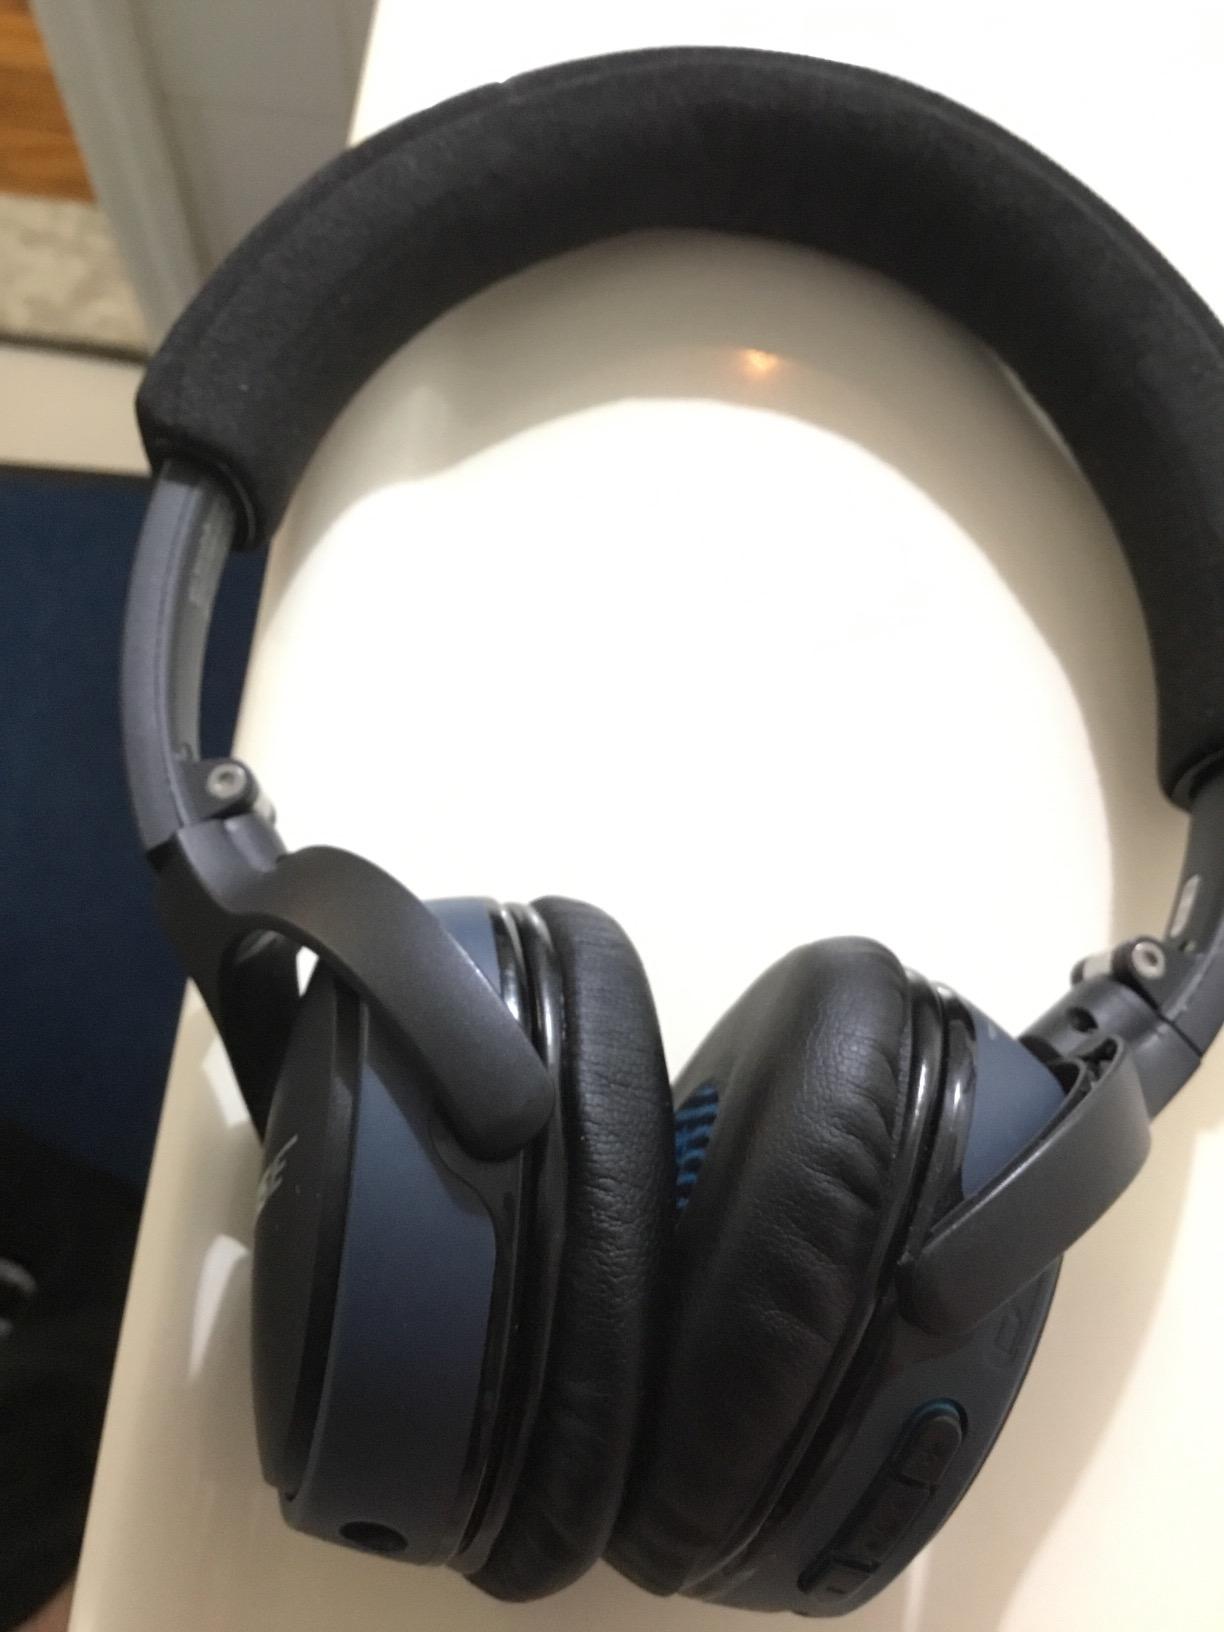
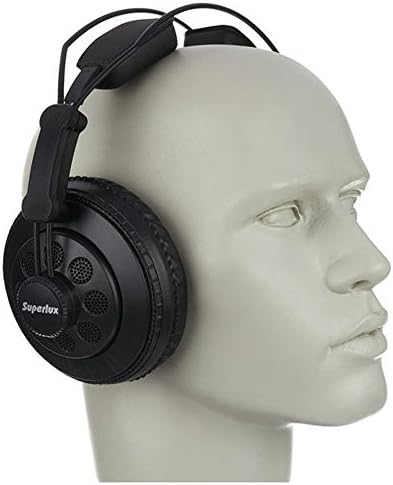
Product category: headphones
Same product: no